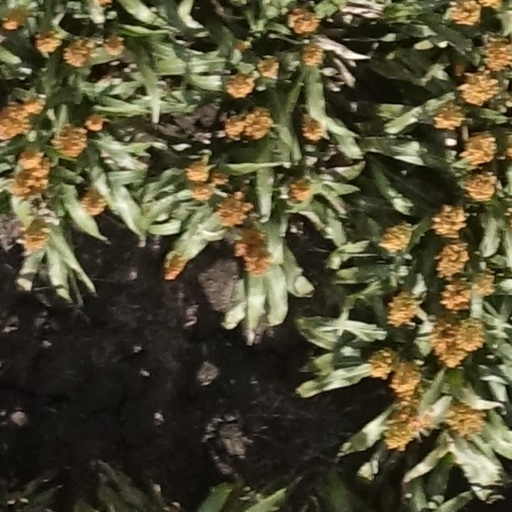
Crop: sorghum